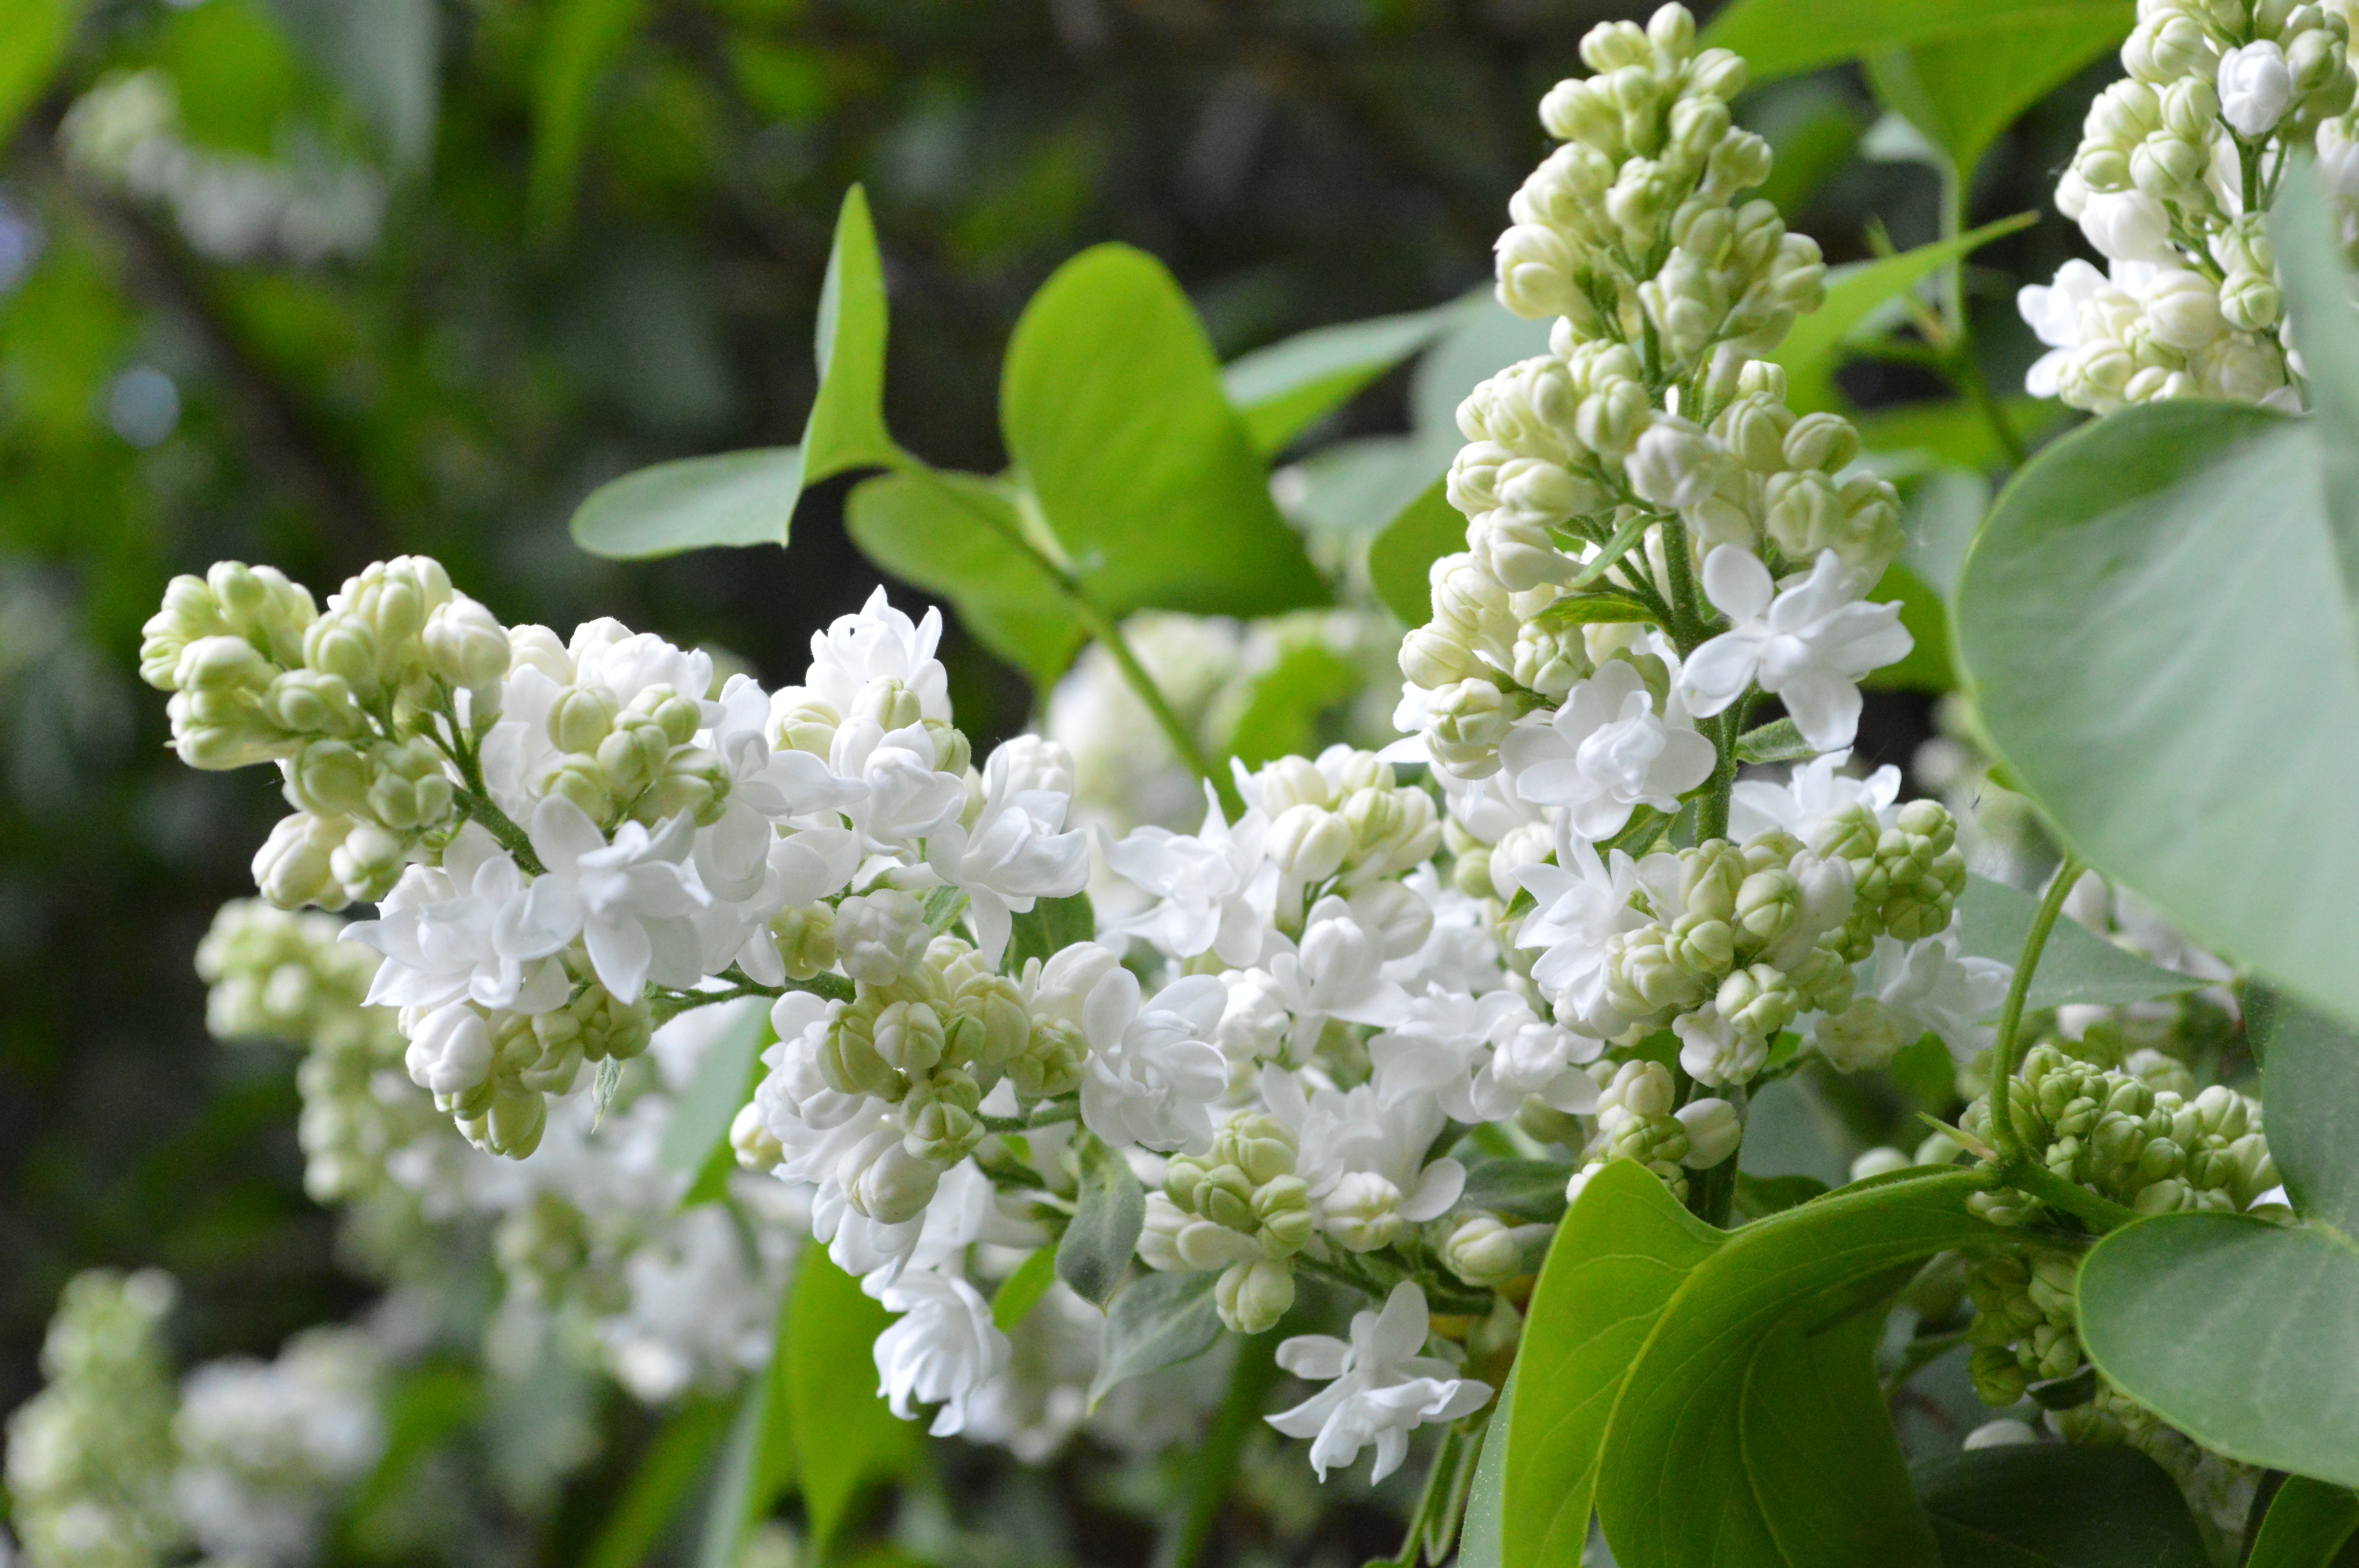
nature, branch, blossom, plant, white, flower, bloom, green, produce, botany, garden, close, flora, flowers, shrub, lilac, tender, white blossom, lilac flower, flowering plant, lilac umbels, white lilac, land plant